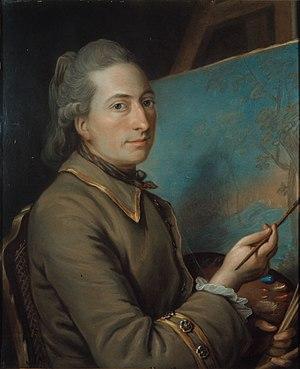
Portrait de Charles Louis Claude Dupin de Francueil (né à Châteauroux, le 6 novembre 1715 et décédé à Paris, le 6 juin 1786).
Maurice François Élisabeth Dupin de Francueil, né à Paris le 9 janvier 1778 et mort à Nohant-Vic, le 16 septembre 1808, est un militaire français, officier de l'armée impériale, père d'Aurore Dupin de Francueil, baronne Dudevant, plus connue sous le pseudonyme de George Sand.
Louis Claude Dupin, seigneur de Francueil, dit Dupin de Francueil, né le 6 novembre 1715 à Châteauroux et mort à Paris le 6 juin 1786, est une figure du XVIIIᵉ siècle français.
George Sand [ ʒɔʁʒ sɑ̃ːd], pseudonyme d'Amantine Aurore Lucile Dupin, par mariage baronne Dudevant, est une romancière, dramaturge, épistolière, critique littéraire et journaliste française, née à Paris le 1ᵉʳ juillet 1804 et morte au château de Nohant-Vic le 8 juin 1876. Elle compte parmi les écrivains les plus prolifiques, avec plus de 70 romans à son actif et 50 volumes d'œuvres diverses dont des nouvelles, des contes, des pièces de théâtre et des textes politiques.